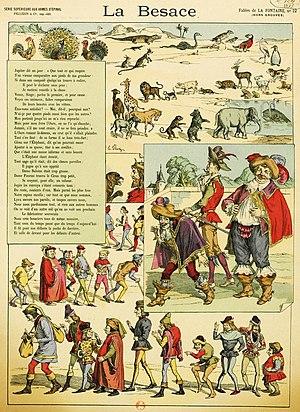
La Besace est la septième fable du livre I de Jean de La Fontaine, situé dans le premier recueil des Fables de La Fontaine, édité pour la première fois en 1668.